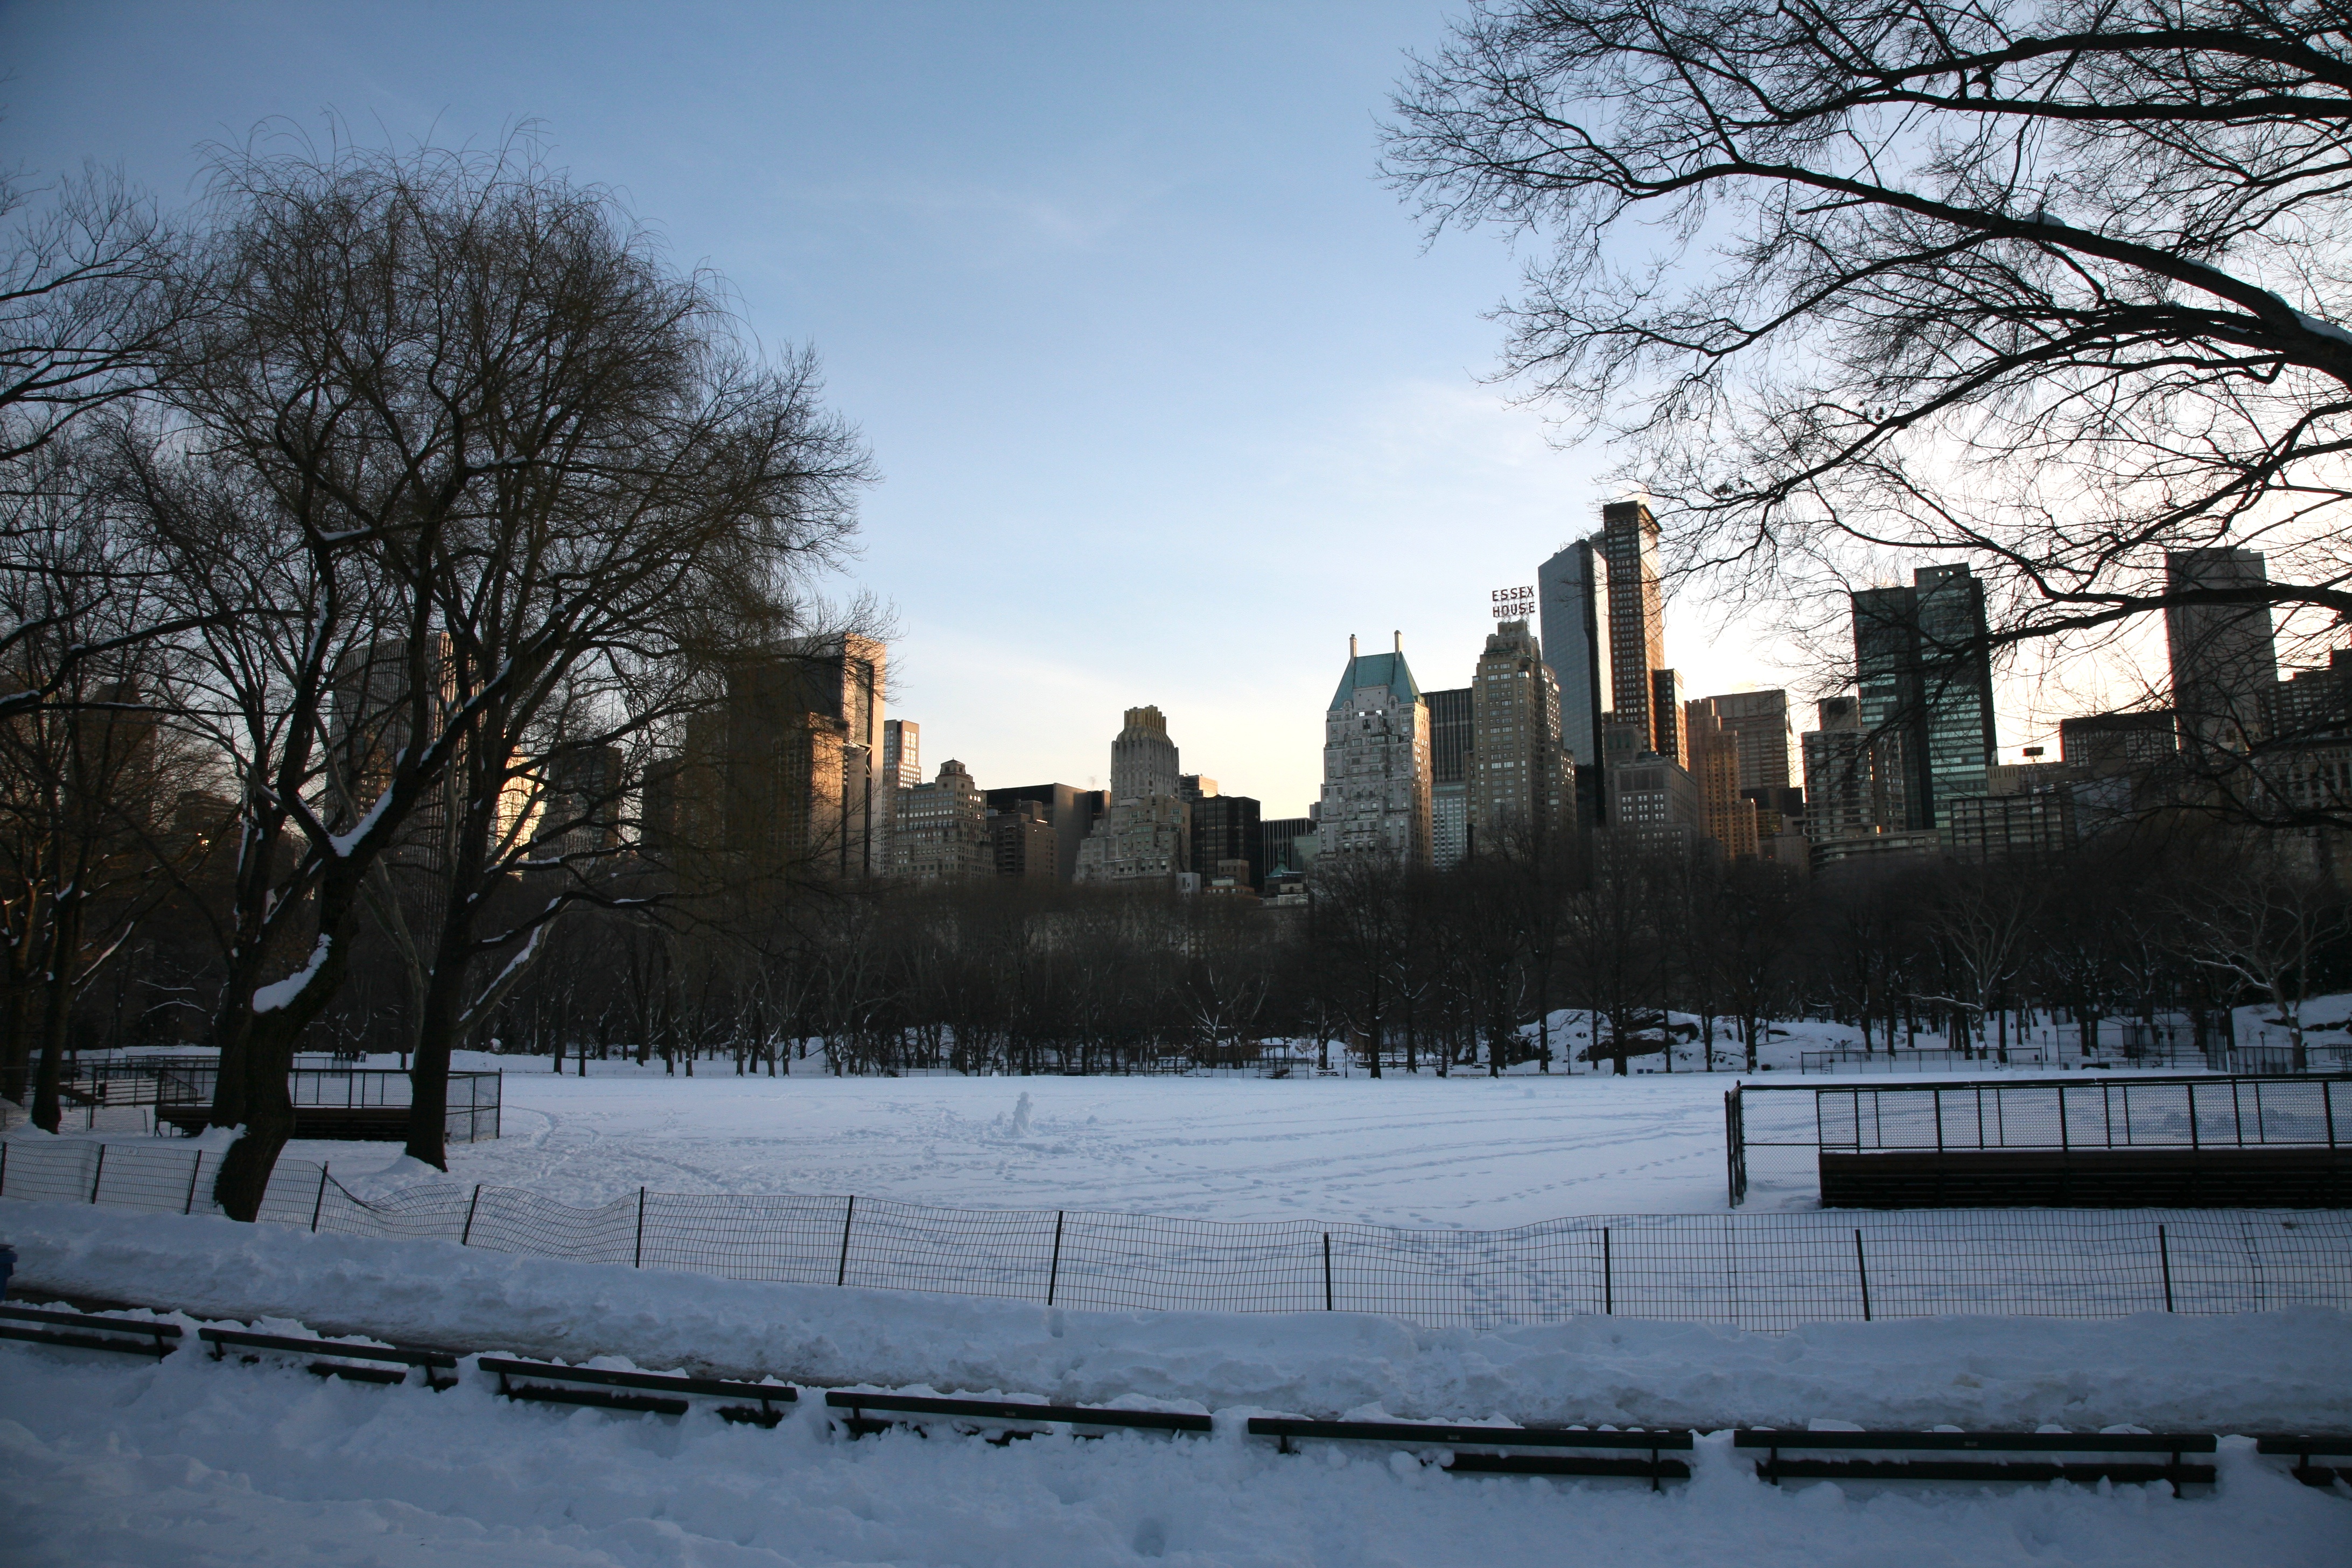
tree, snow, winter, morning, frost, manhattan, cityscape, ice, evening, reflection, nyc, park, weather, season, waterway, neige, newyork, newyorkcity, ny, centralpark, freezing, urban area